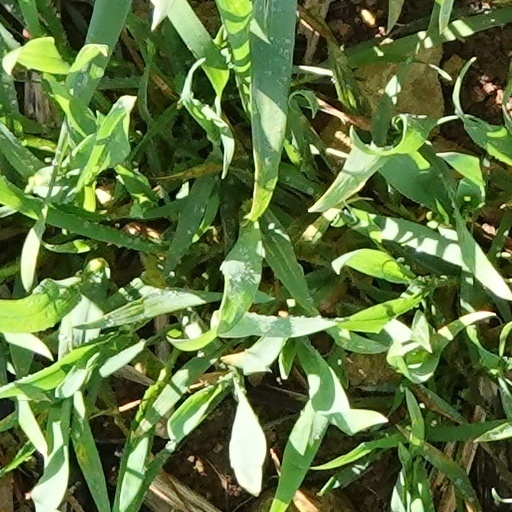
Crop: wheat